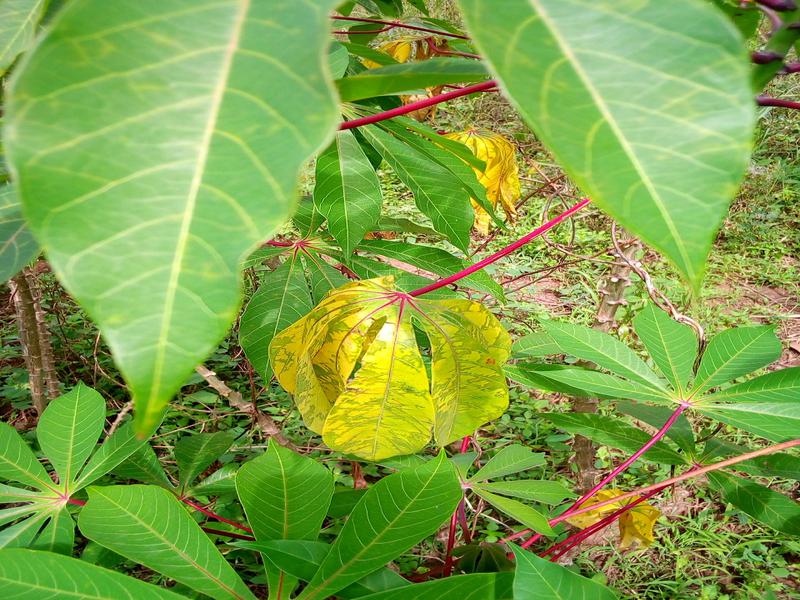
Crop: cassava
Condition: brown_streak_disease